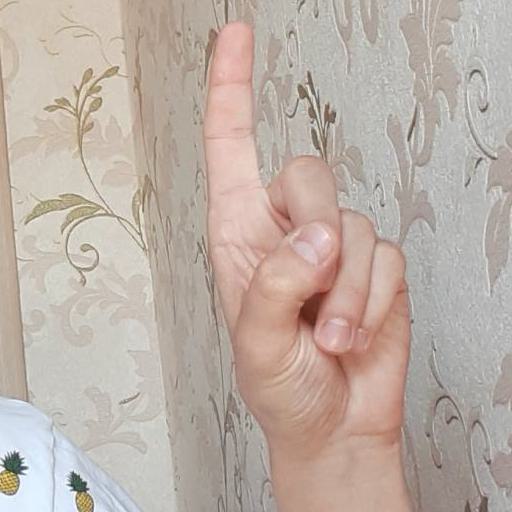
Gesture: one